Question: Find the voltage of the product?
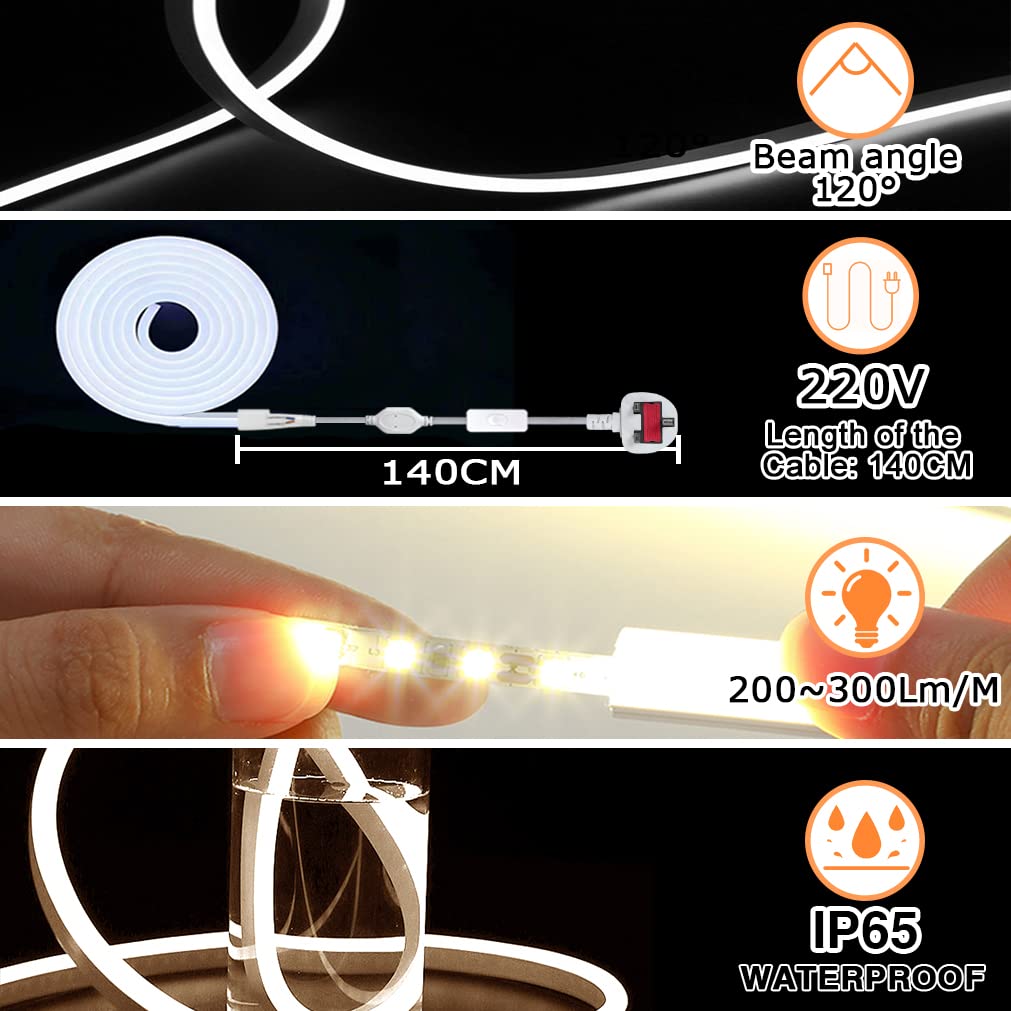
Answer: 220.0 volt